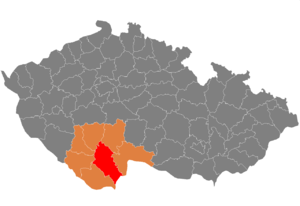
Le district de České Budějovice est un des sept districts de la région de Bohême-du-Sud, en Tchéquie. Son chef-lieu est la ville de České Budějovice.